Bark Psychosis

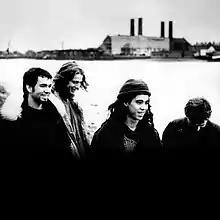
Bark Psychosis in 1992.

Bark Psychosis is an English post-rock band/musical project from east London formed in 1986. They are one of the bands that Simon Reynolds cited when coining "post-rock" as a musical style in 1994, and are thus considered one of the key bands defining the genre.